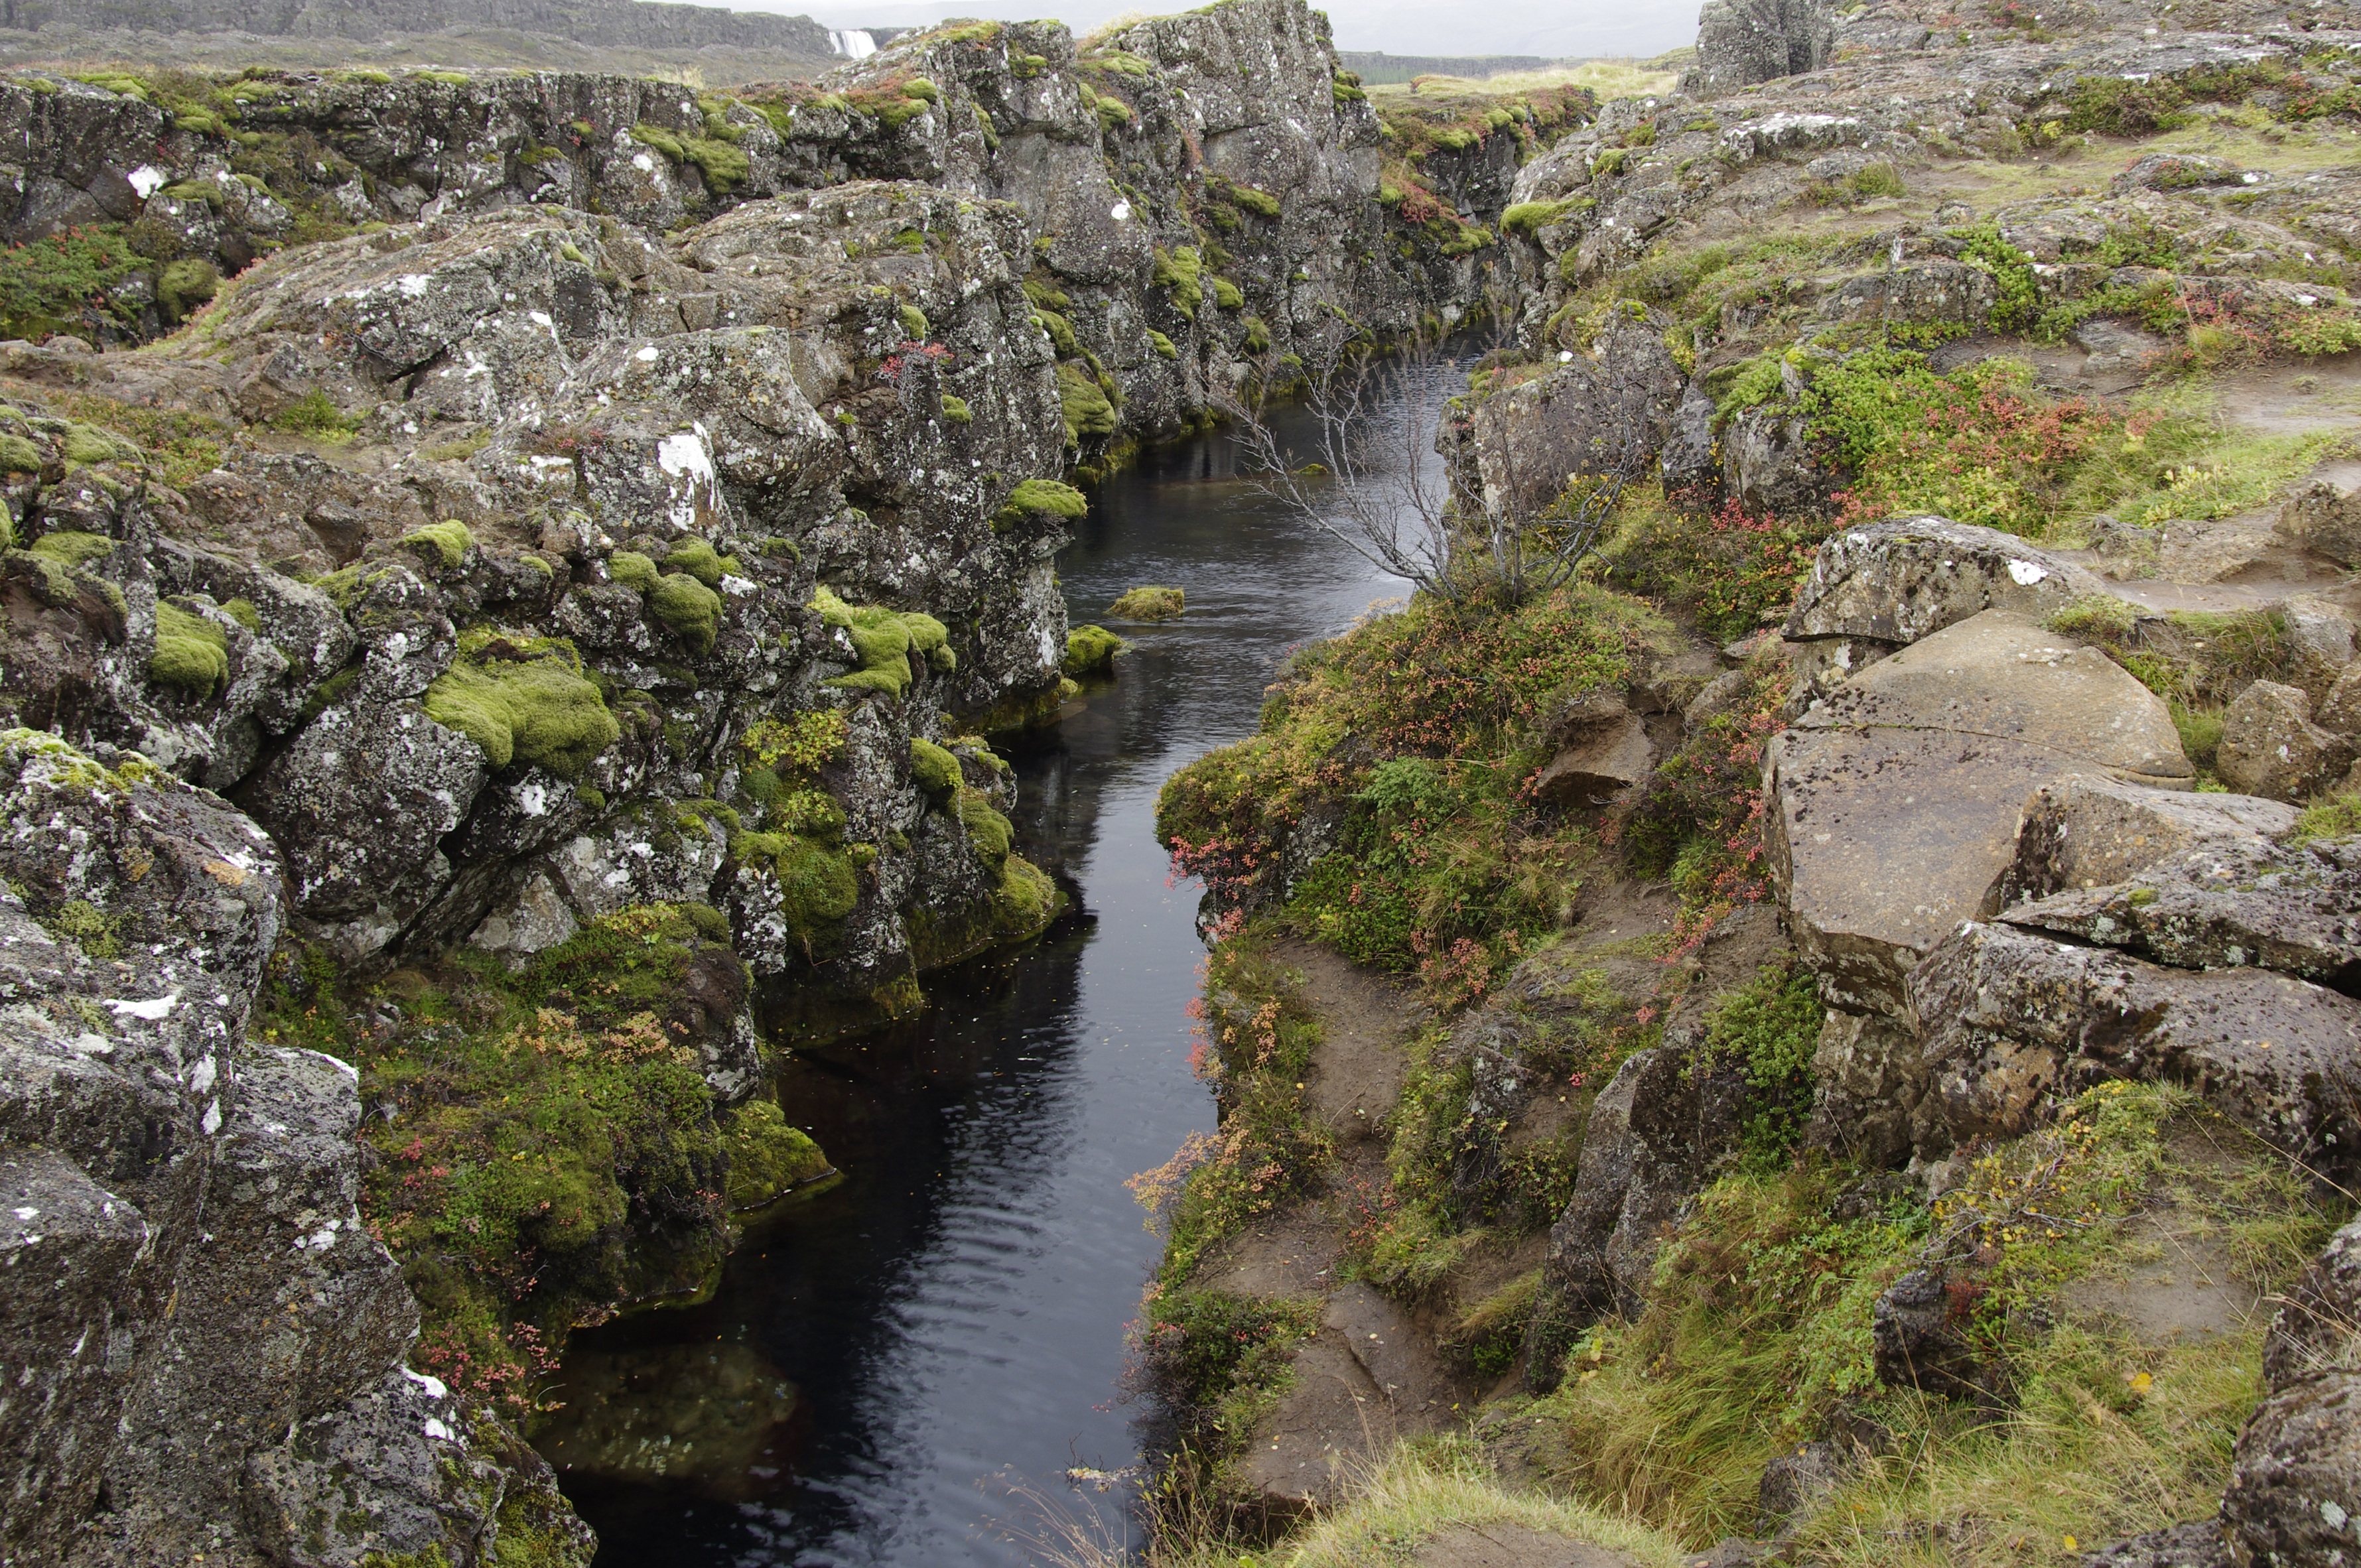
landscape, coast, water, rock, trail, river, valley, cliff, stream, rapid, iceland, terrain, waterway, geology, ravine, icelandic, water feature, watercourse, volcanic, wadi, geological phenomenon